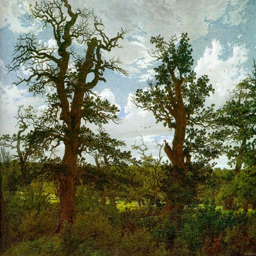
painting artist with oak trees and person